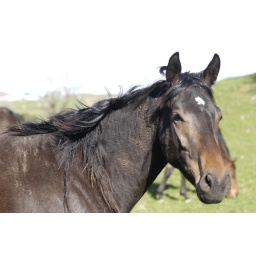
A horse in Sheehy's field